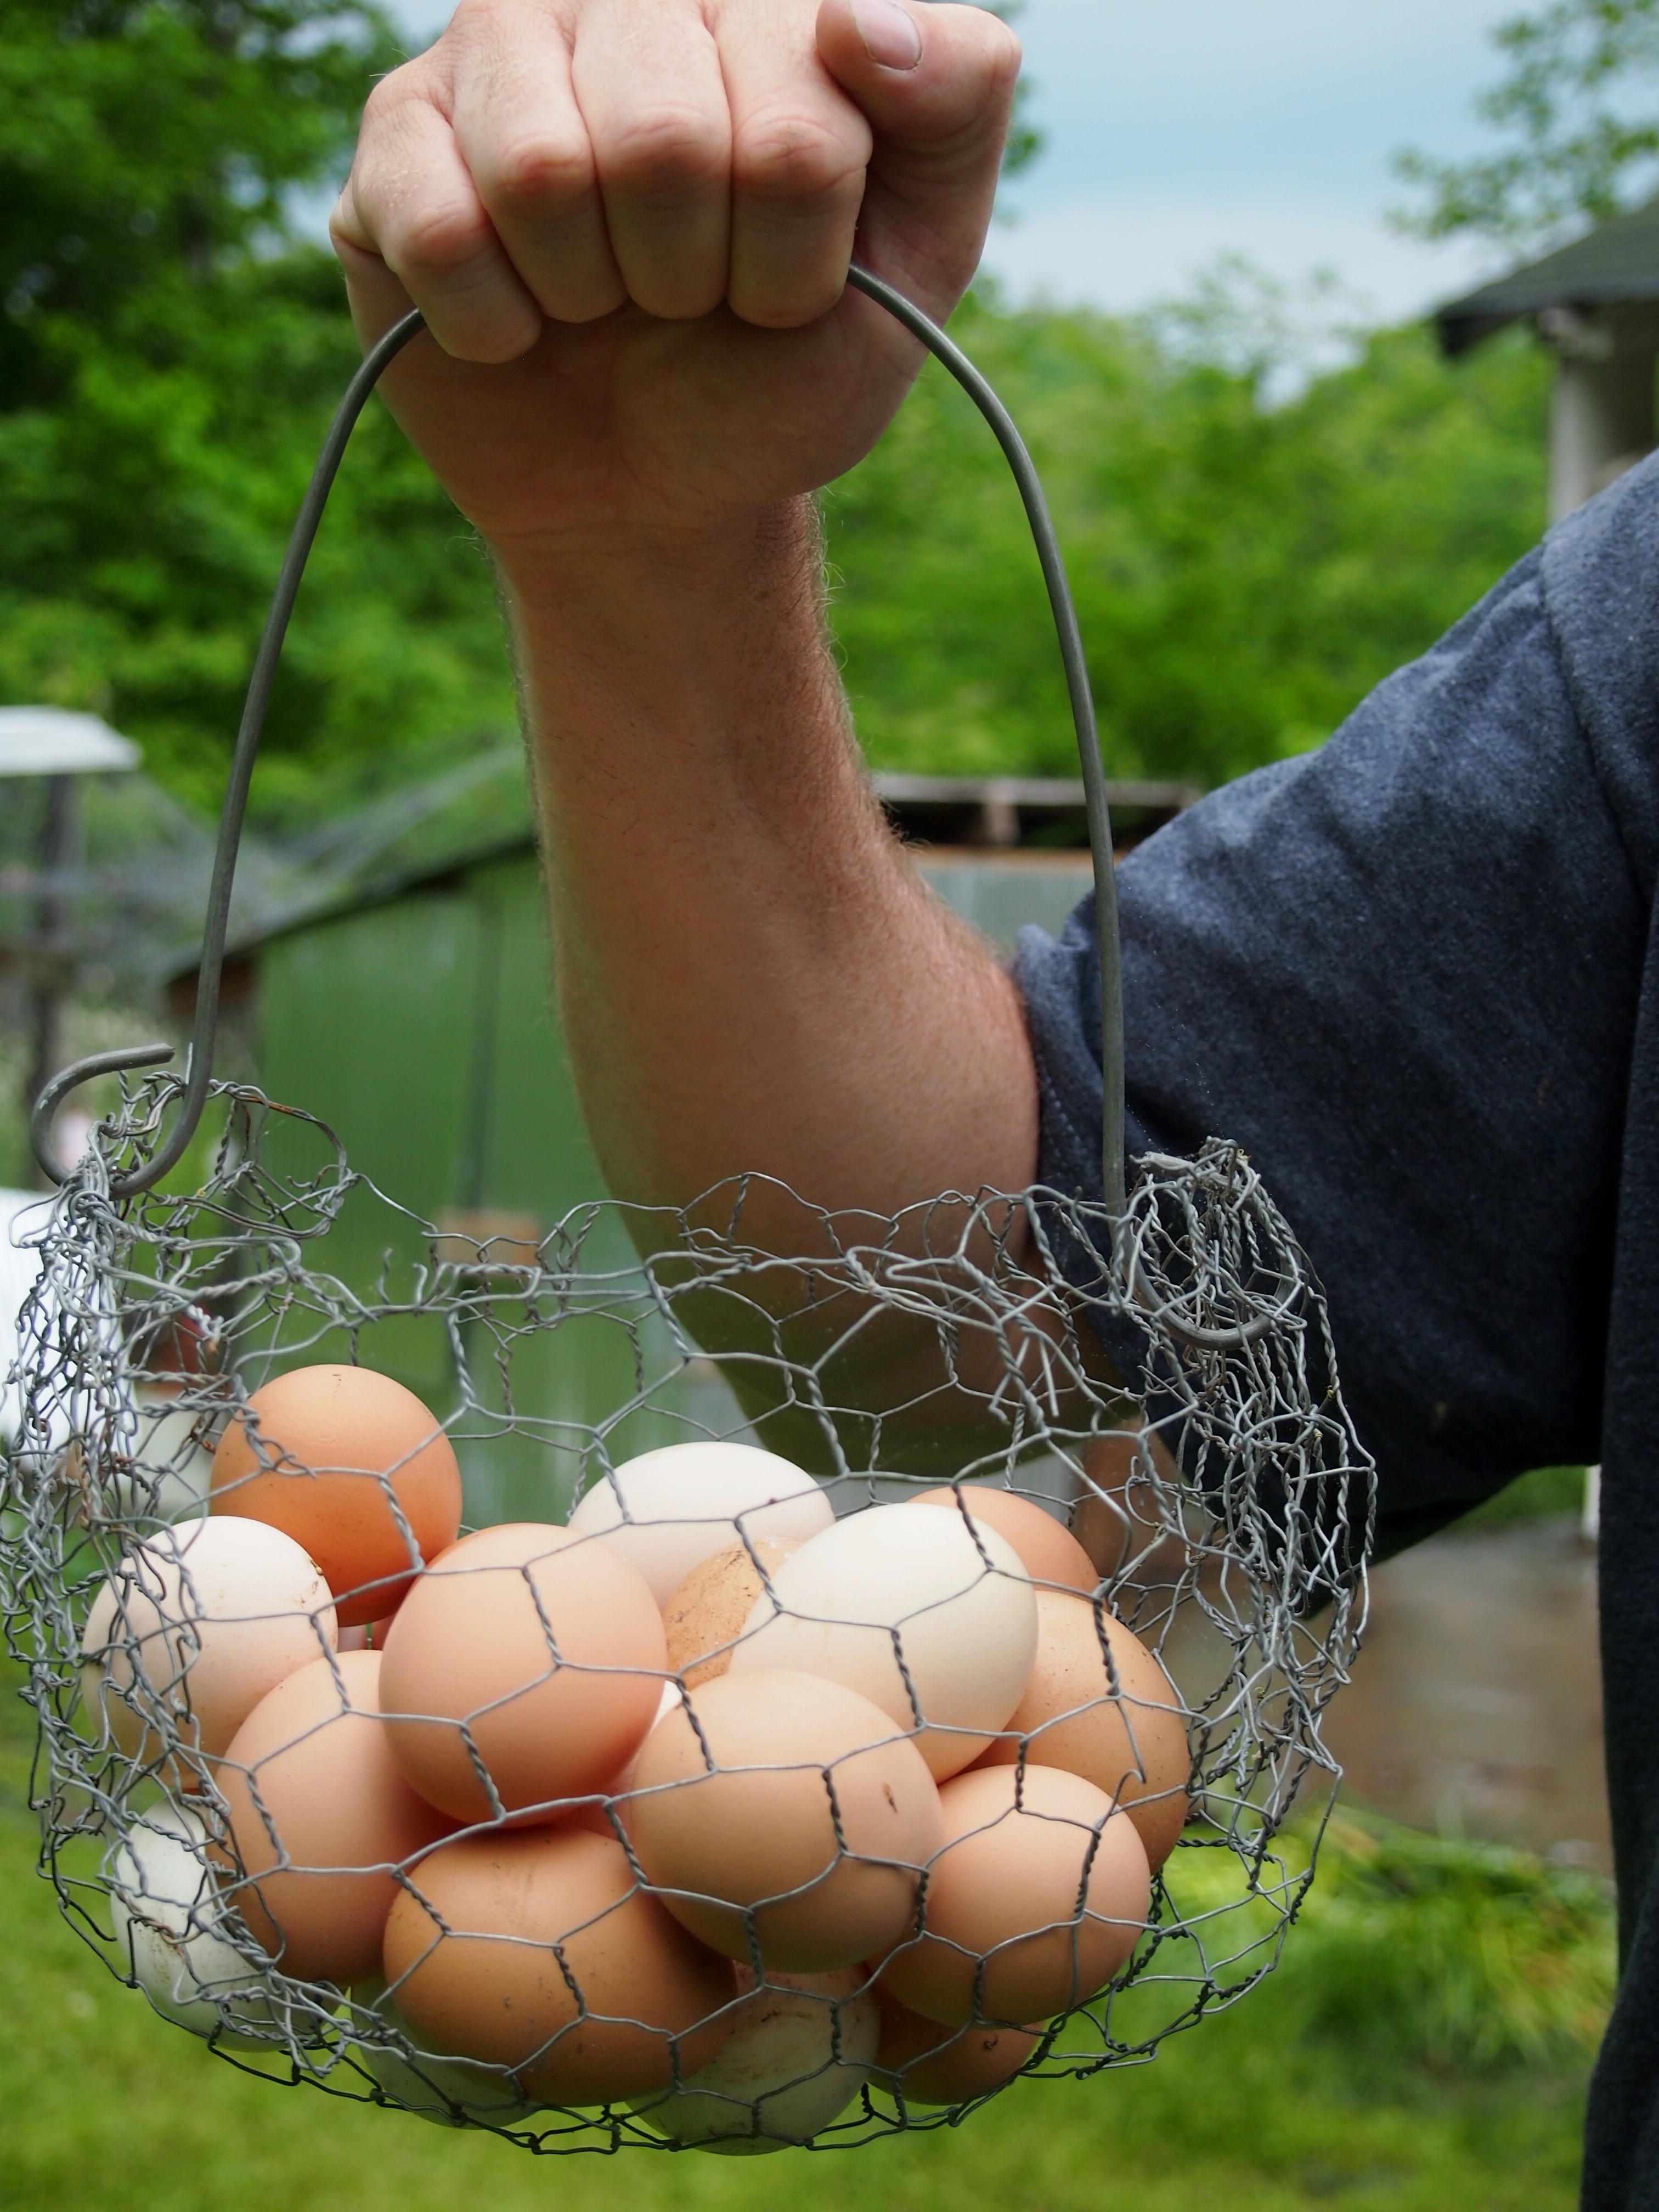
hand, grass, farm, rustic, leg, rural, natural, healthy, poultry, eggs, organic, free range